Still life paintings by Vincent van Gogh (Paris)

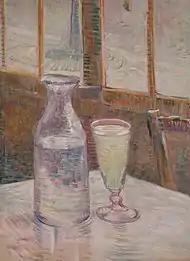
"Still Life with Glass of Absinthe and a Carafe", 1887, Van Gogh Museum, Amsterdam (F339)

"Glass of Absinthe and a Carafe" (F339) was made by Van Gogh in a café. On the table sits a glass of absinthe, its green-yellow liquid lighter for window's sunlight and in contrast to the brown background. The painting catches a moment in the café from a patron's perspective, with a view of pedestrians walking on the street. Absinthe was popular to Van Gogh and other artists both as a drink, although toxic and in some cases deadly, and because of its unique color, it was also favored as a subject for paintings.